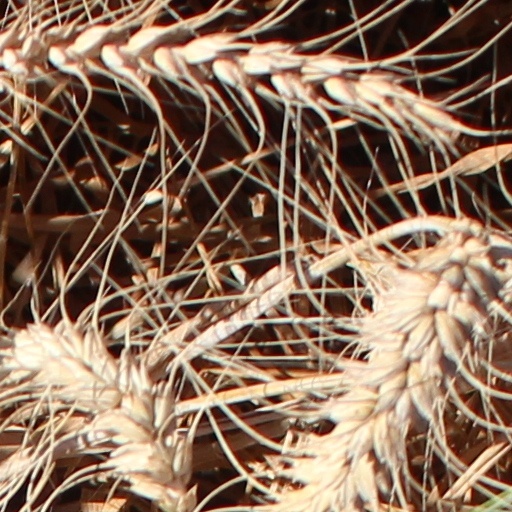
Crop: wheat